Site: brandenburg
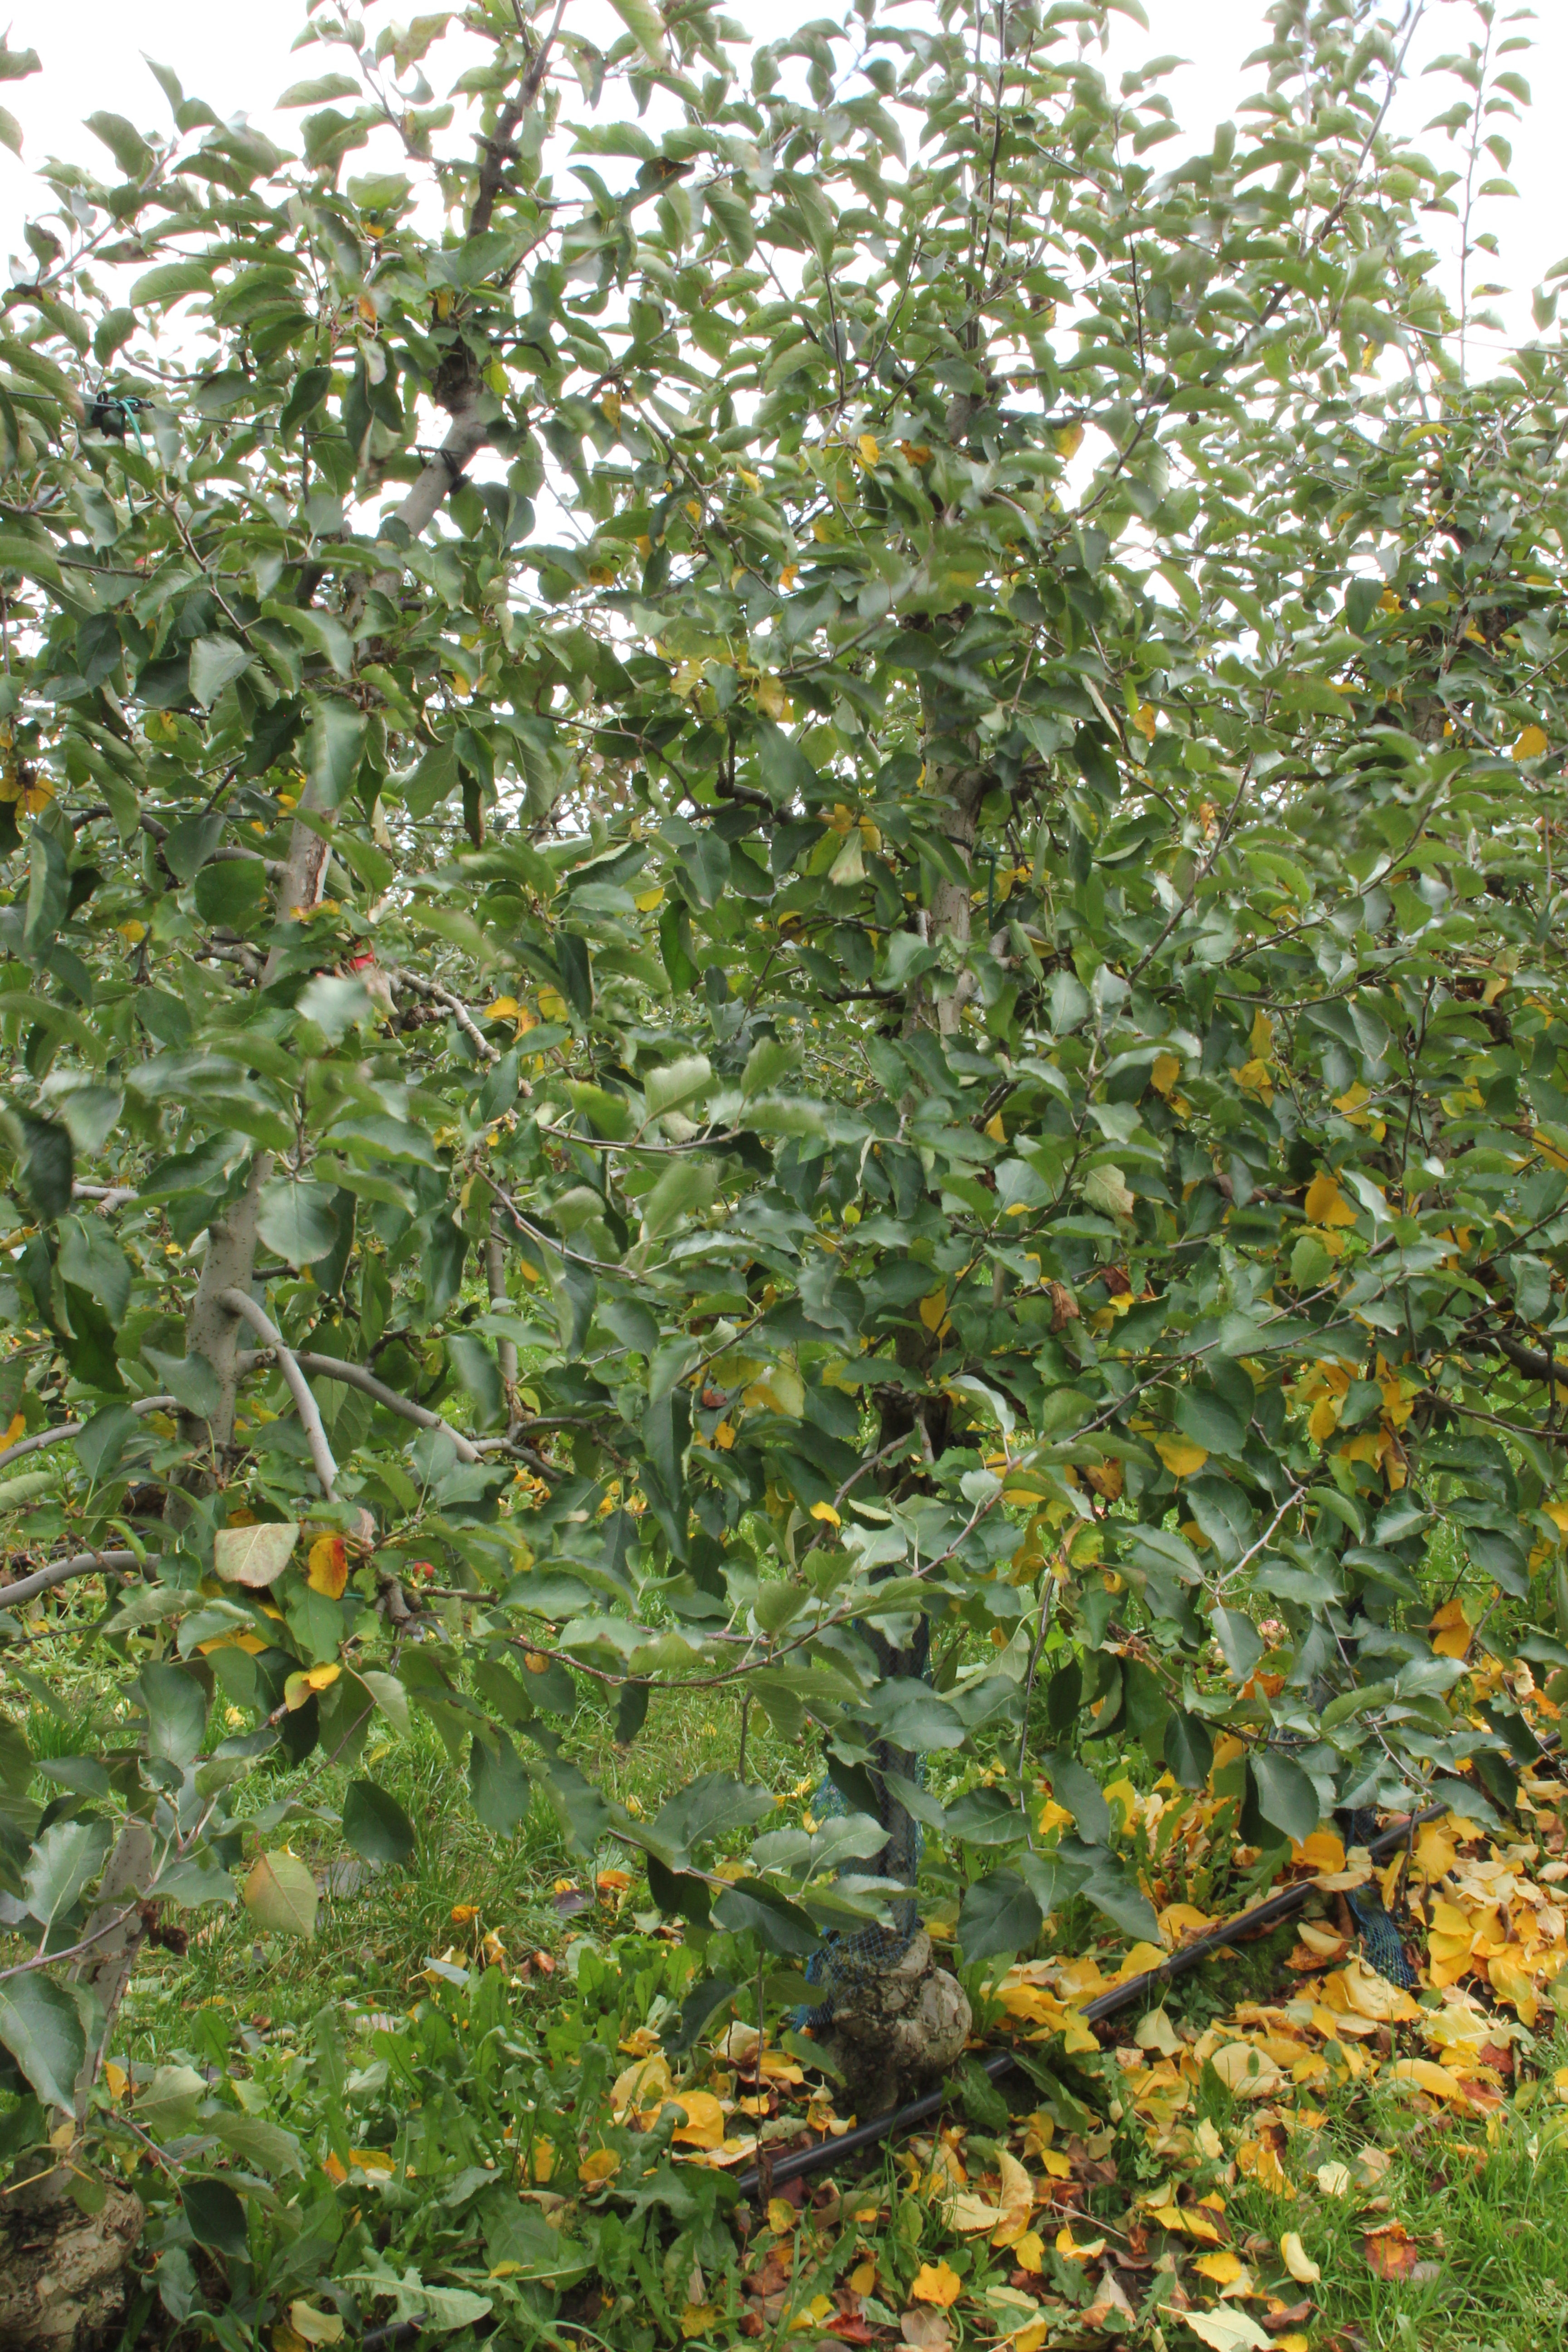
Growth stage (BBCH 91): Senescence, beginning of dormancy